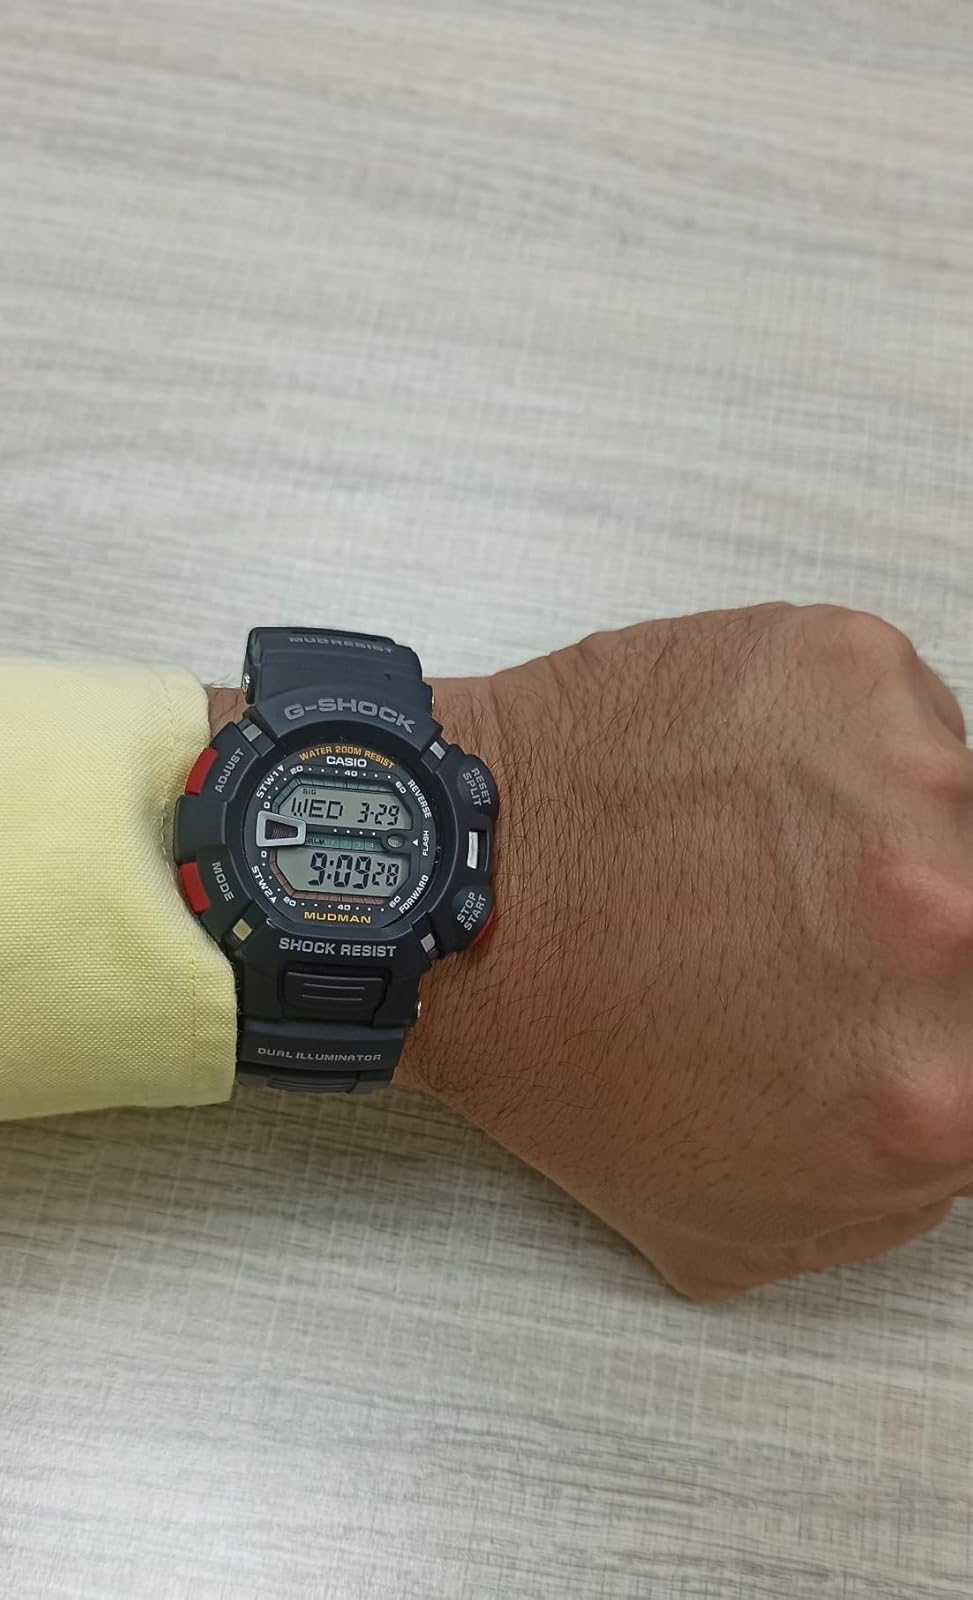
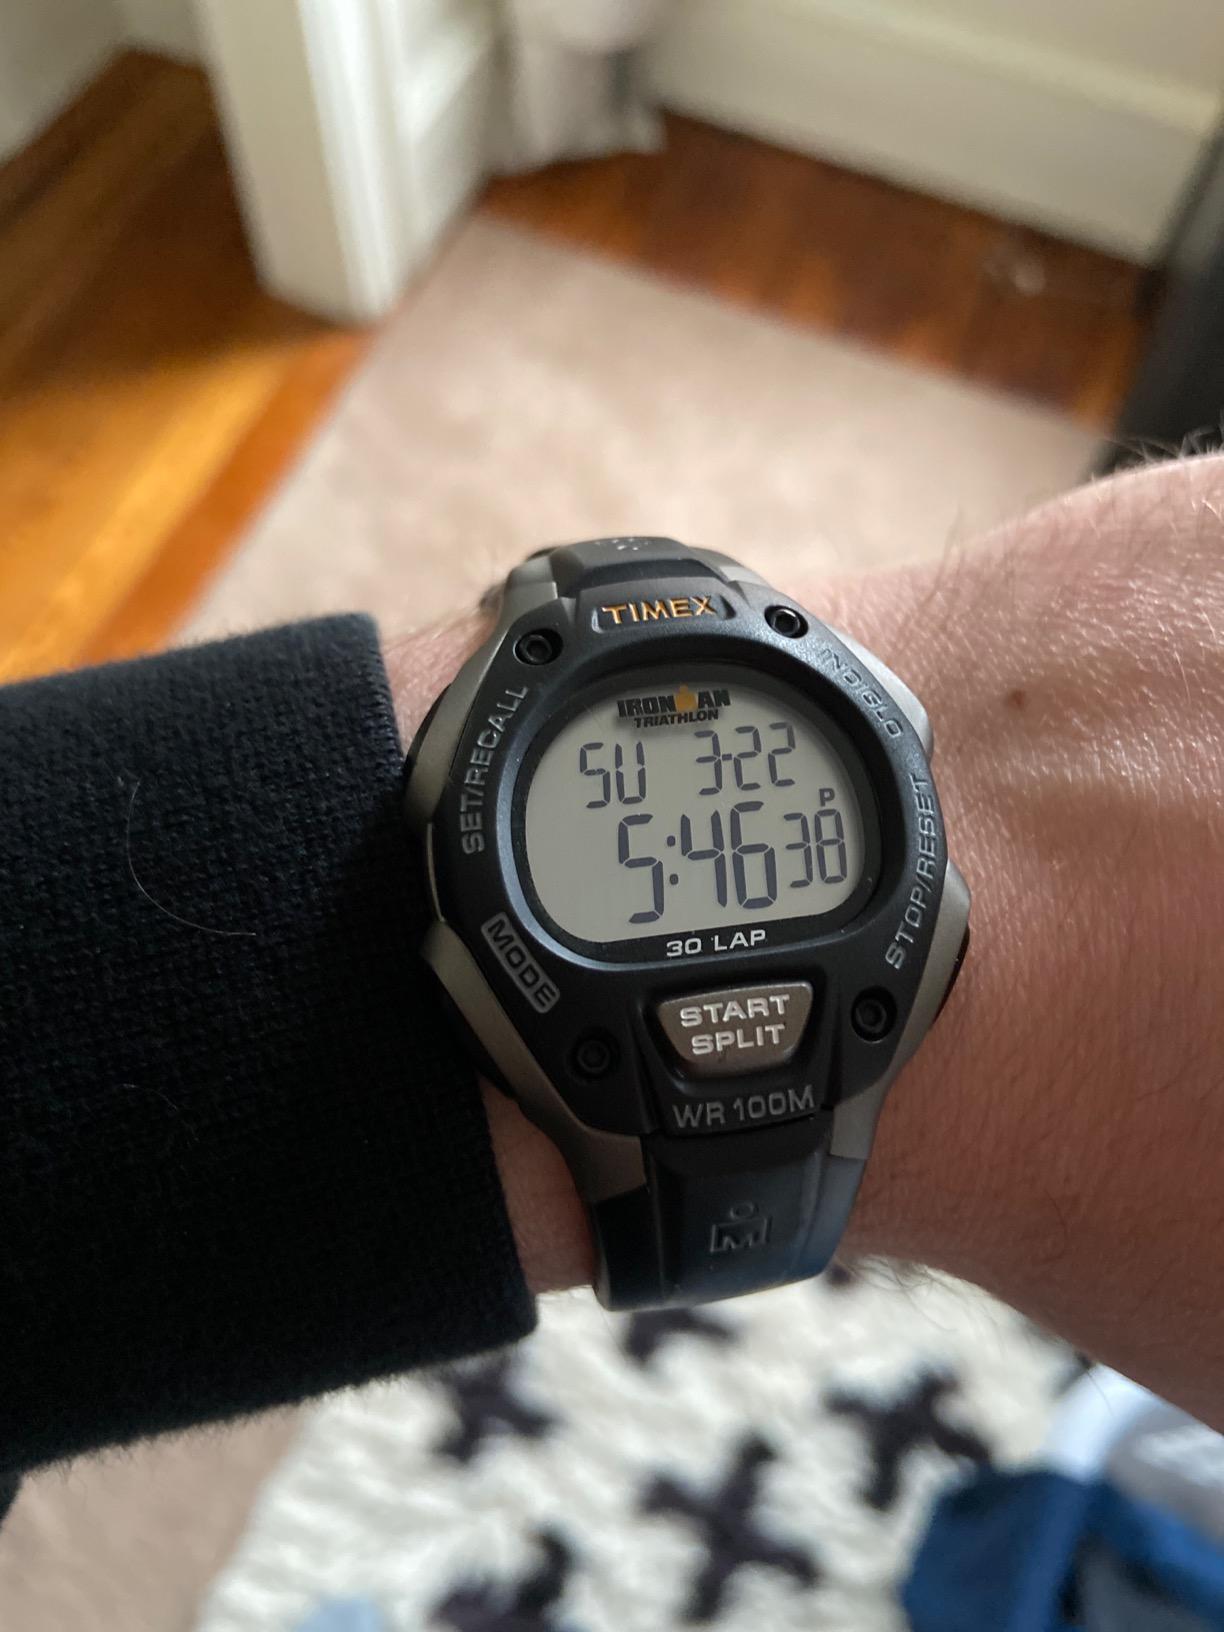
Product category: accessories_watch
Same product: no